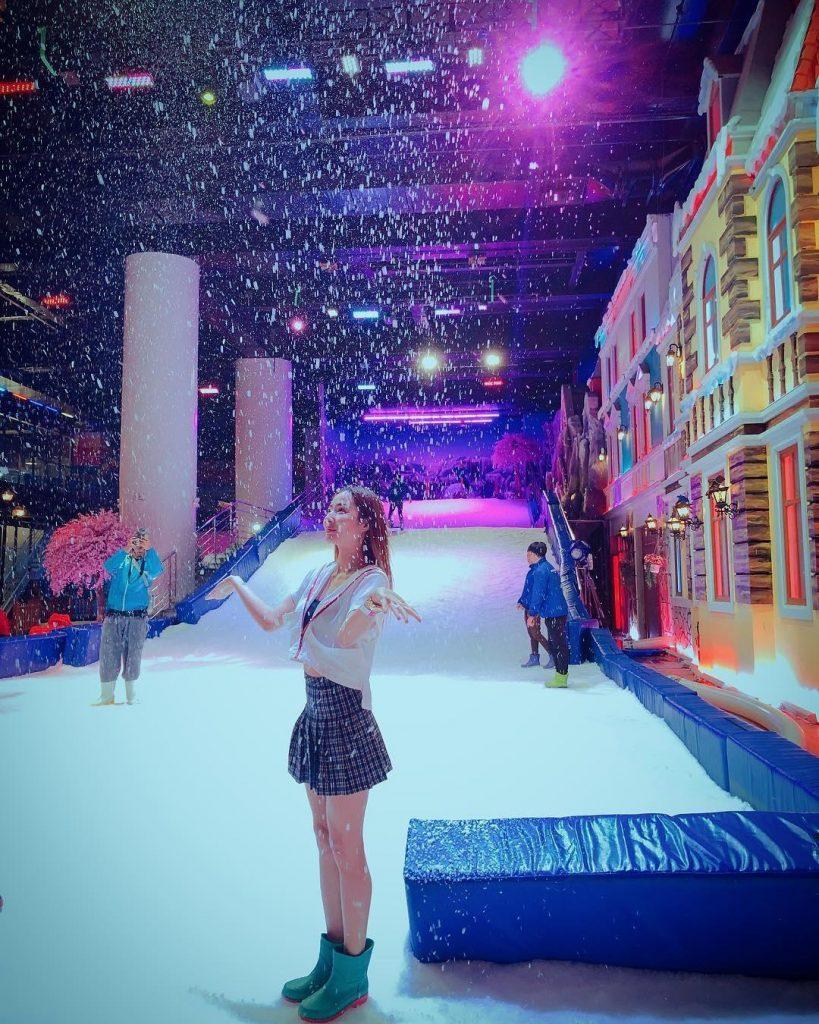
có nhiều tuyết đang rơi ở trong khu vui chơi